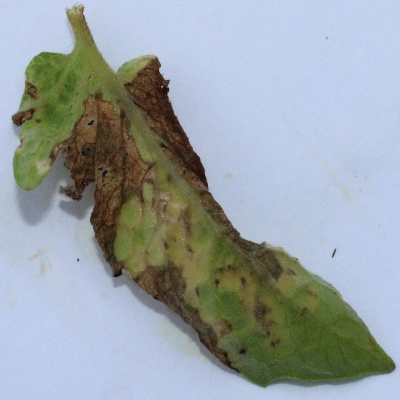
Crop: Tomato
Condition: septoria leaf spot